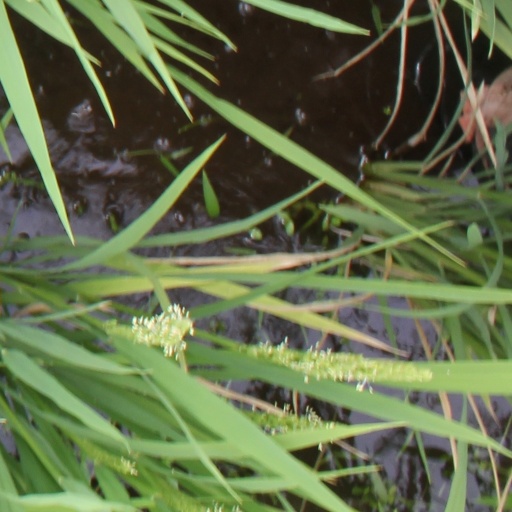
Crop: rice